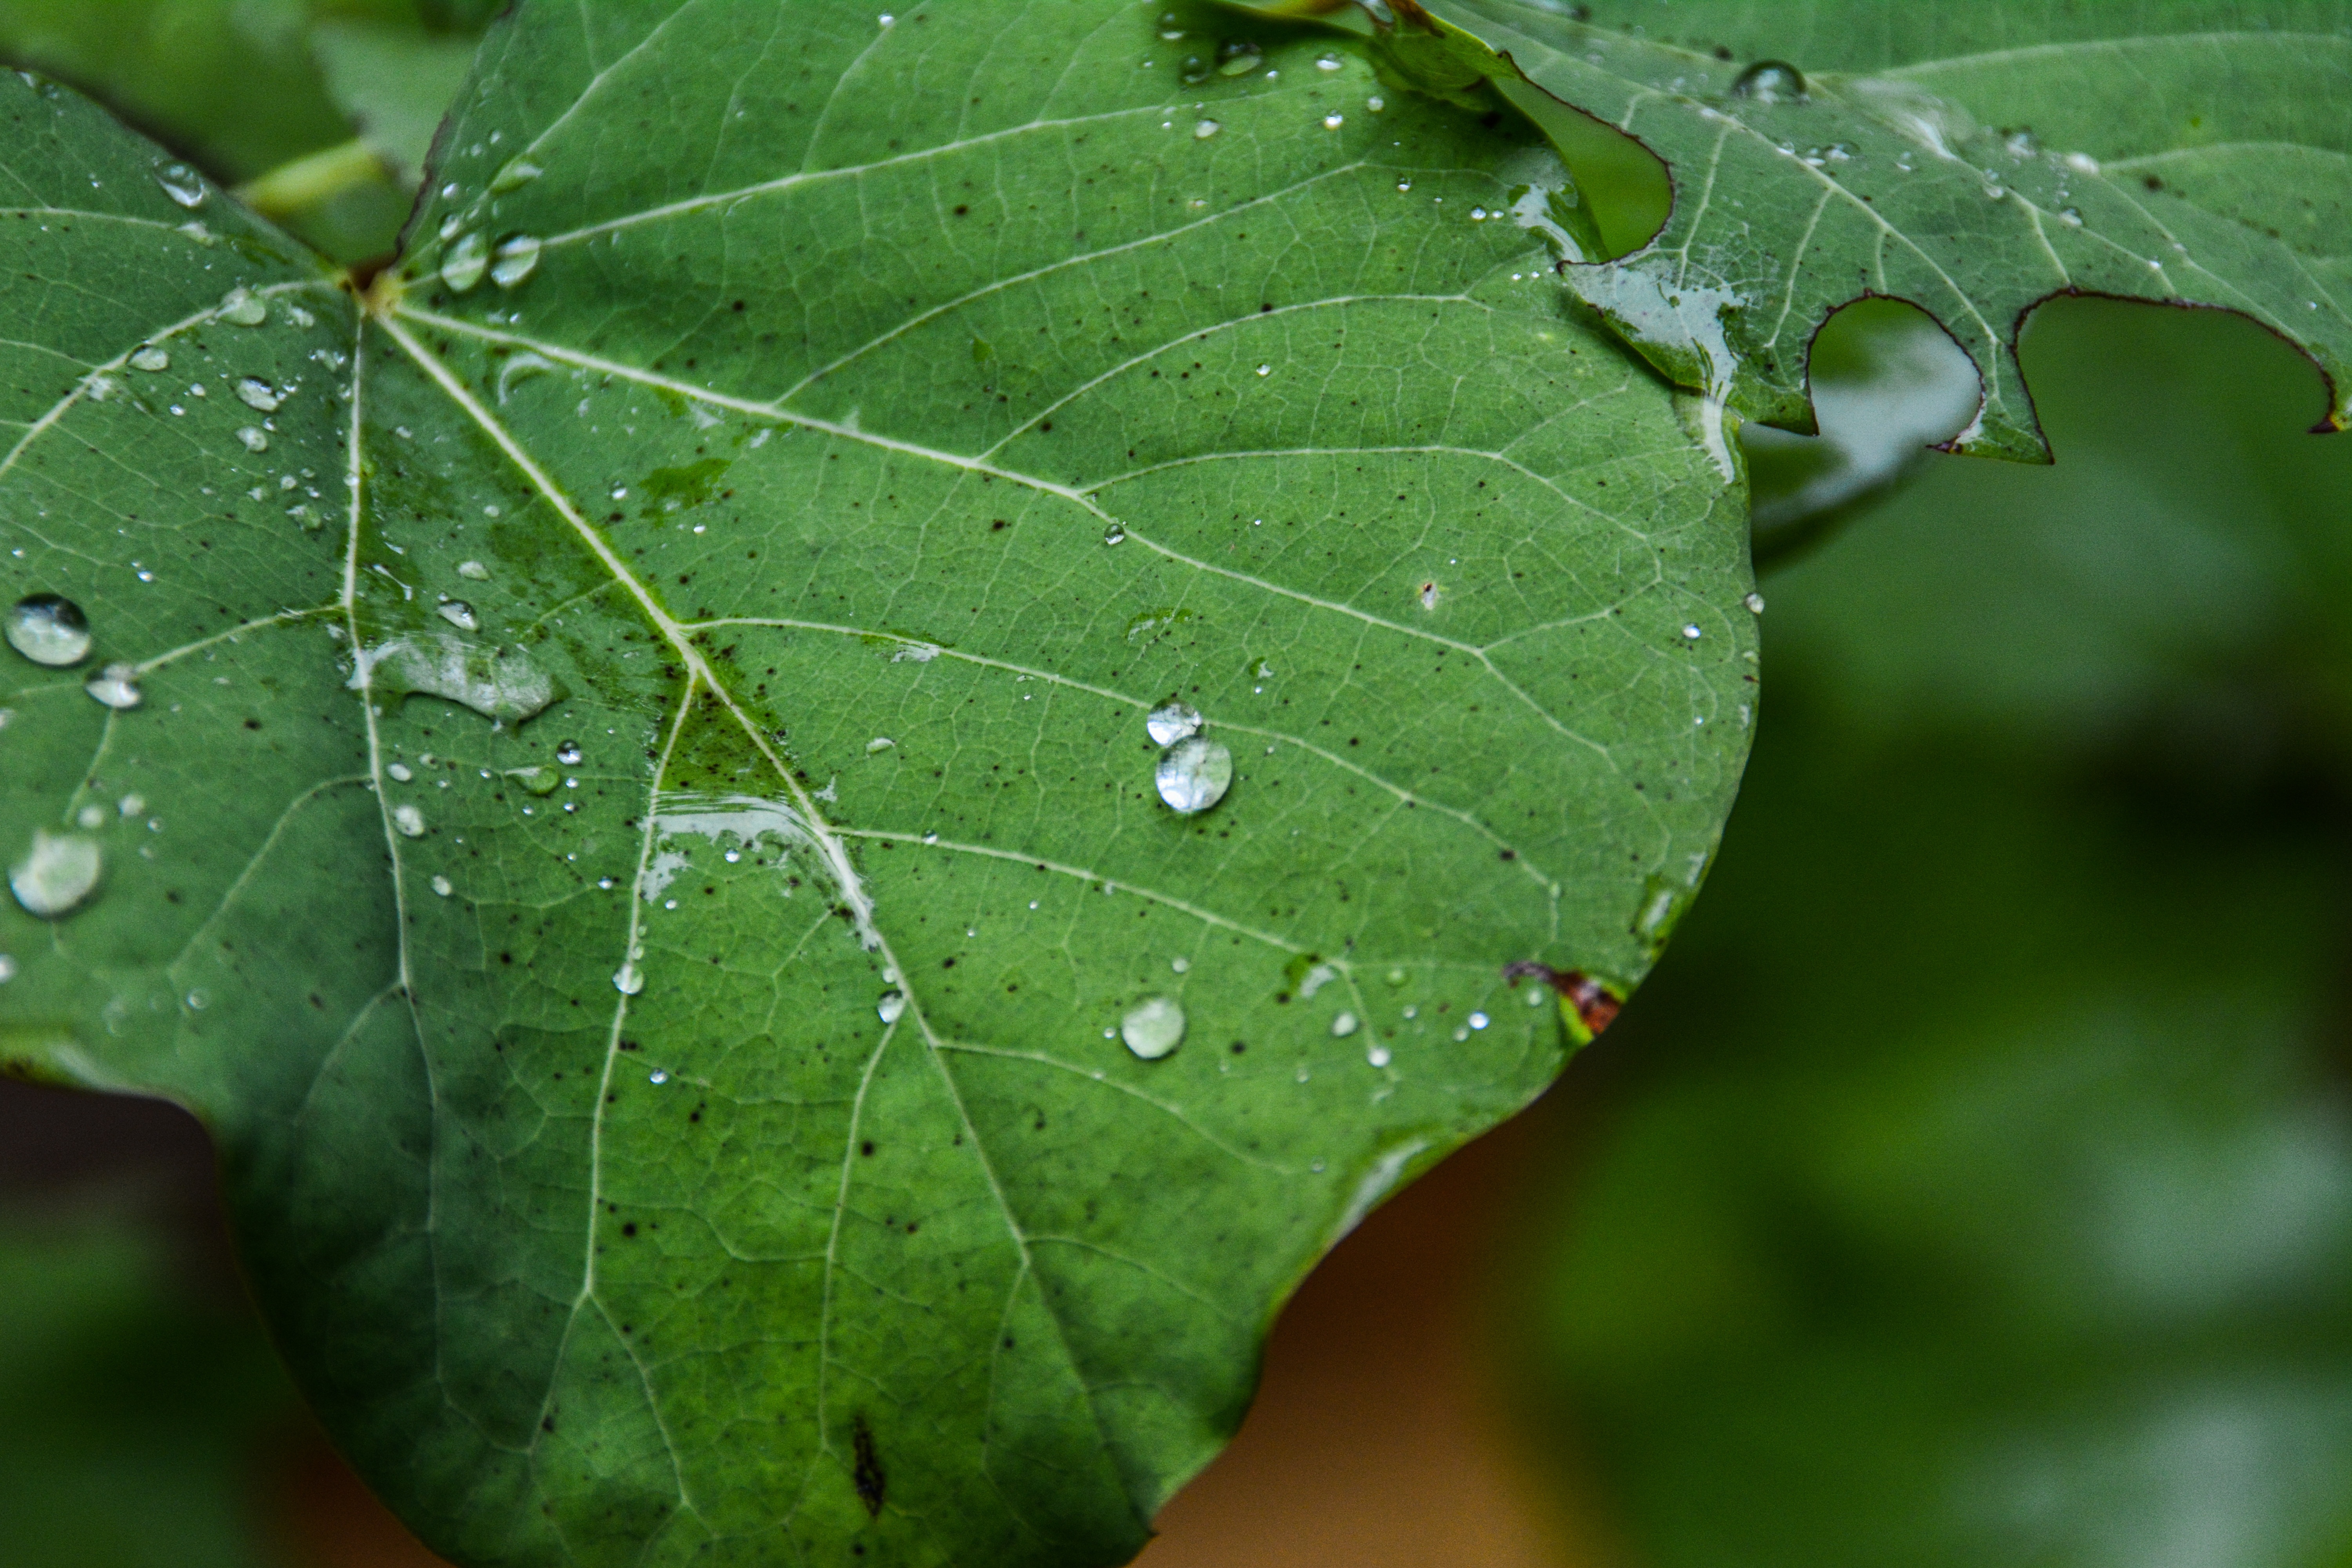
tree, nature, forest, plant, rain, leaf, flower, trunk, green, autumn, botany, flora, fauna, invertebrate, close up, trees, leaves, macro photography, flowering plant, annual plant, plant stem, land plant